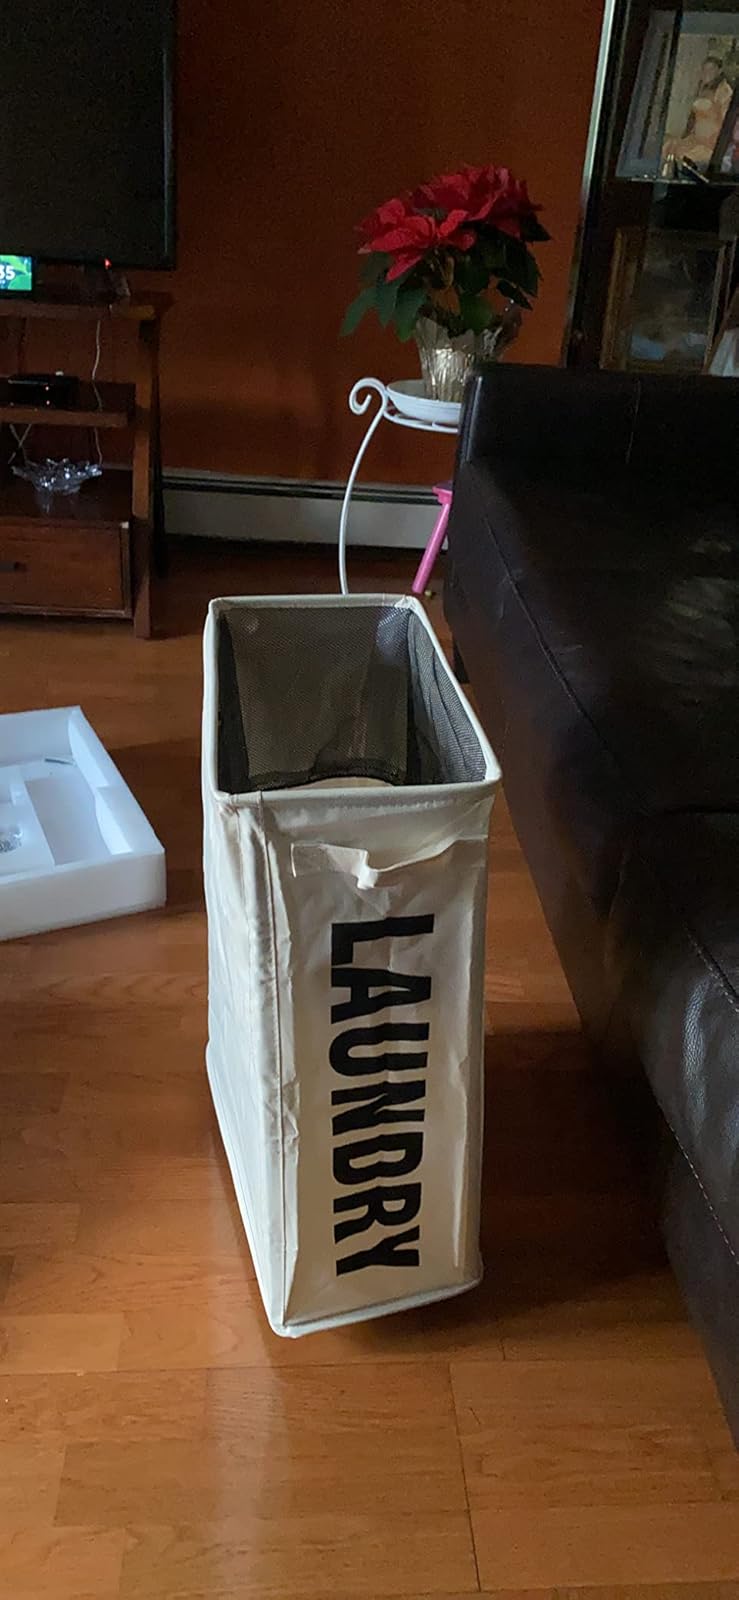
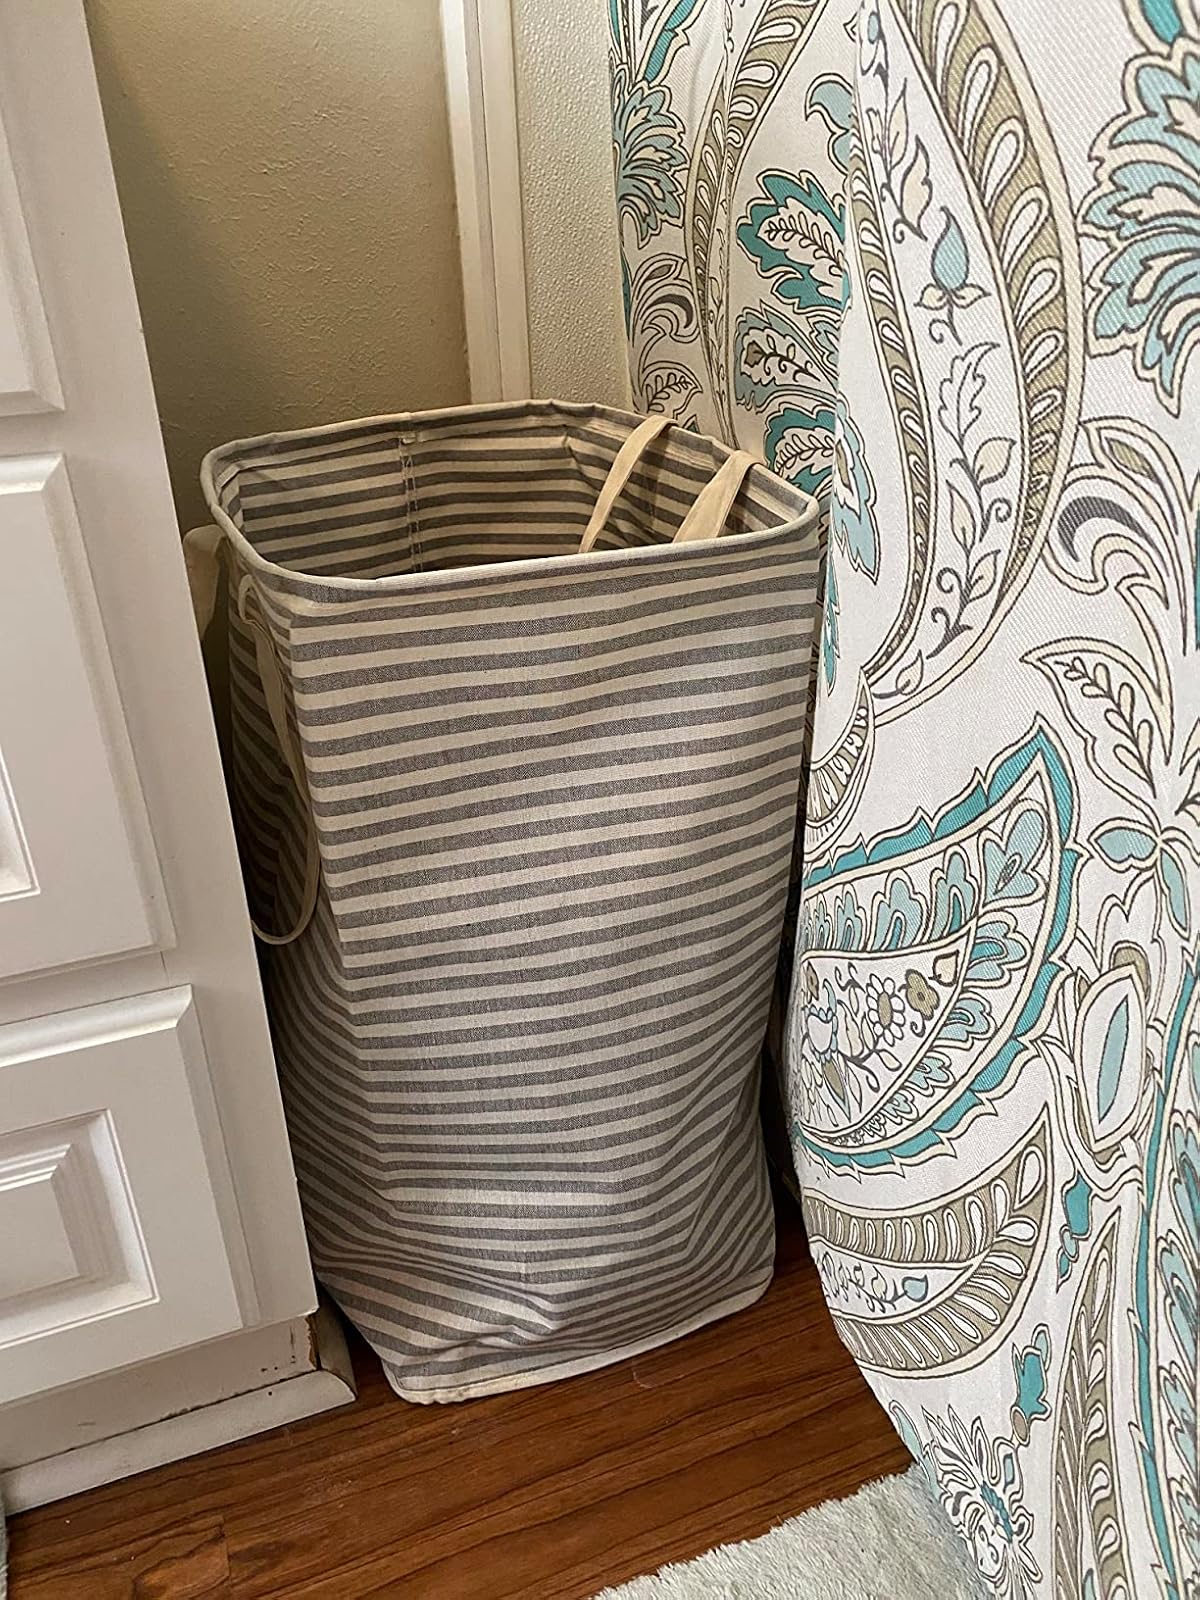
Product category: items_hamper
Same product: no